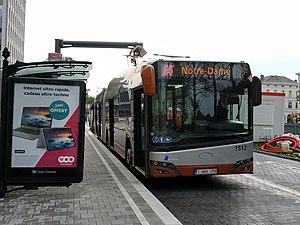
Solaris Urbino 18 electric du réseau STIB/MIVB en charge à une station de Bruxelles
Le Solaris Urbino IV est un autobus et trolleybus produit depuis 2015 par Solaris Bus & Coach. C'est la quatrième génération du modèle Urbino.